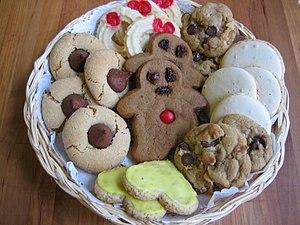
Les biscuits de Noël sont des assortiments de petites pâtisseries, préparées traditionnellement durant les fêtes de fin d'année, dans les pays germaniques et nombreux pays et régions du monde.